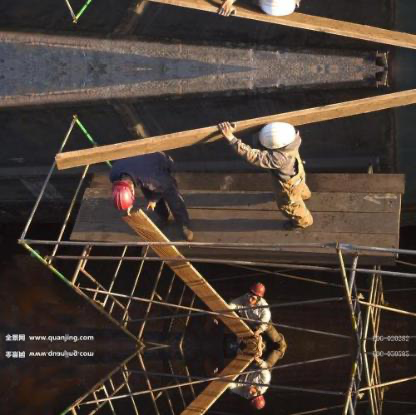
Objects in the image:
label: helmet
label: helmet
label: helmet
label: helmet
label: helmet